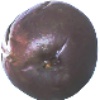
Label: passion_fruit